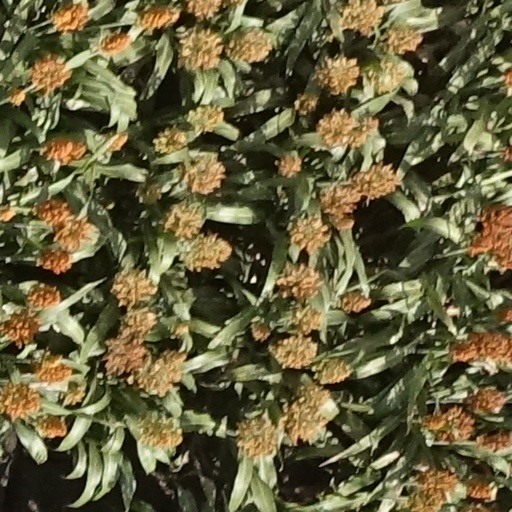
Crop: sorghum